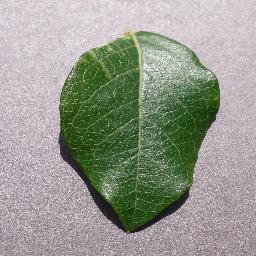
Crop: blueberry
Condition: healthy